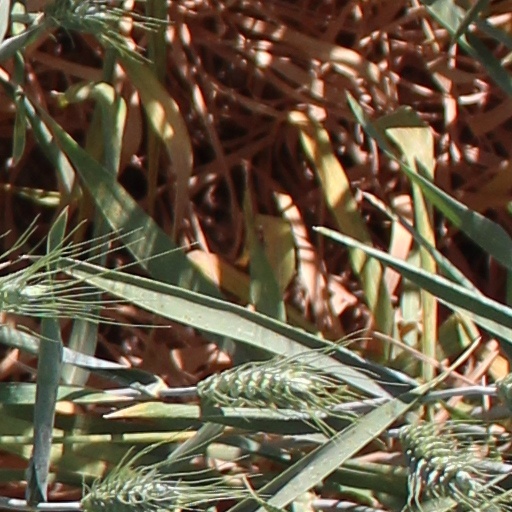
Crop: wheat